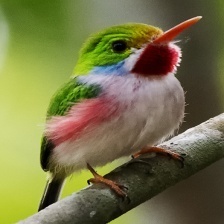
Species: CUBAN TODY
Scientific name: TODUS MULTICOLOR